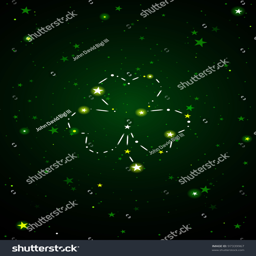
constellation of stars forms a lucky shamrock